Mercedes Blasco

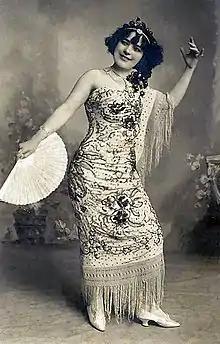
Blasco performing at the London Coliseum in 1909

When World War I broke out she was living in Belgium, where she had married a Belgian electrical engineer, Remi Ghekiere. Her two sons, Stelio and Marcelo were with her. During World War I, she enlisted as a nurse with the Red Cross, and treated and helped repatriate Portuguese soldiers in Liège in 1918. She also did some teaching. In her book "Vagabunda Mercedes" she recounted the difficulties she experienced in Brussels during the war because she refused to perform before the German forces. At the end of the war Blasco returned to Lisbon as a widow with few resources. She found it difficult to find work on the stage as her age did not match the daring artistic performances that had made her famous as a young woman. Stelio had died in Brussels and the other son, Marcelo, was already very ill and was to die in June 1922 of tuberculosis. In the last months of her son's life they both lived on a small pension granted by the civil governor of Lisbon and on the meagre royalties from her books.